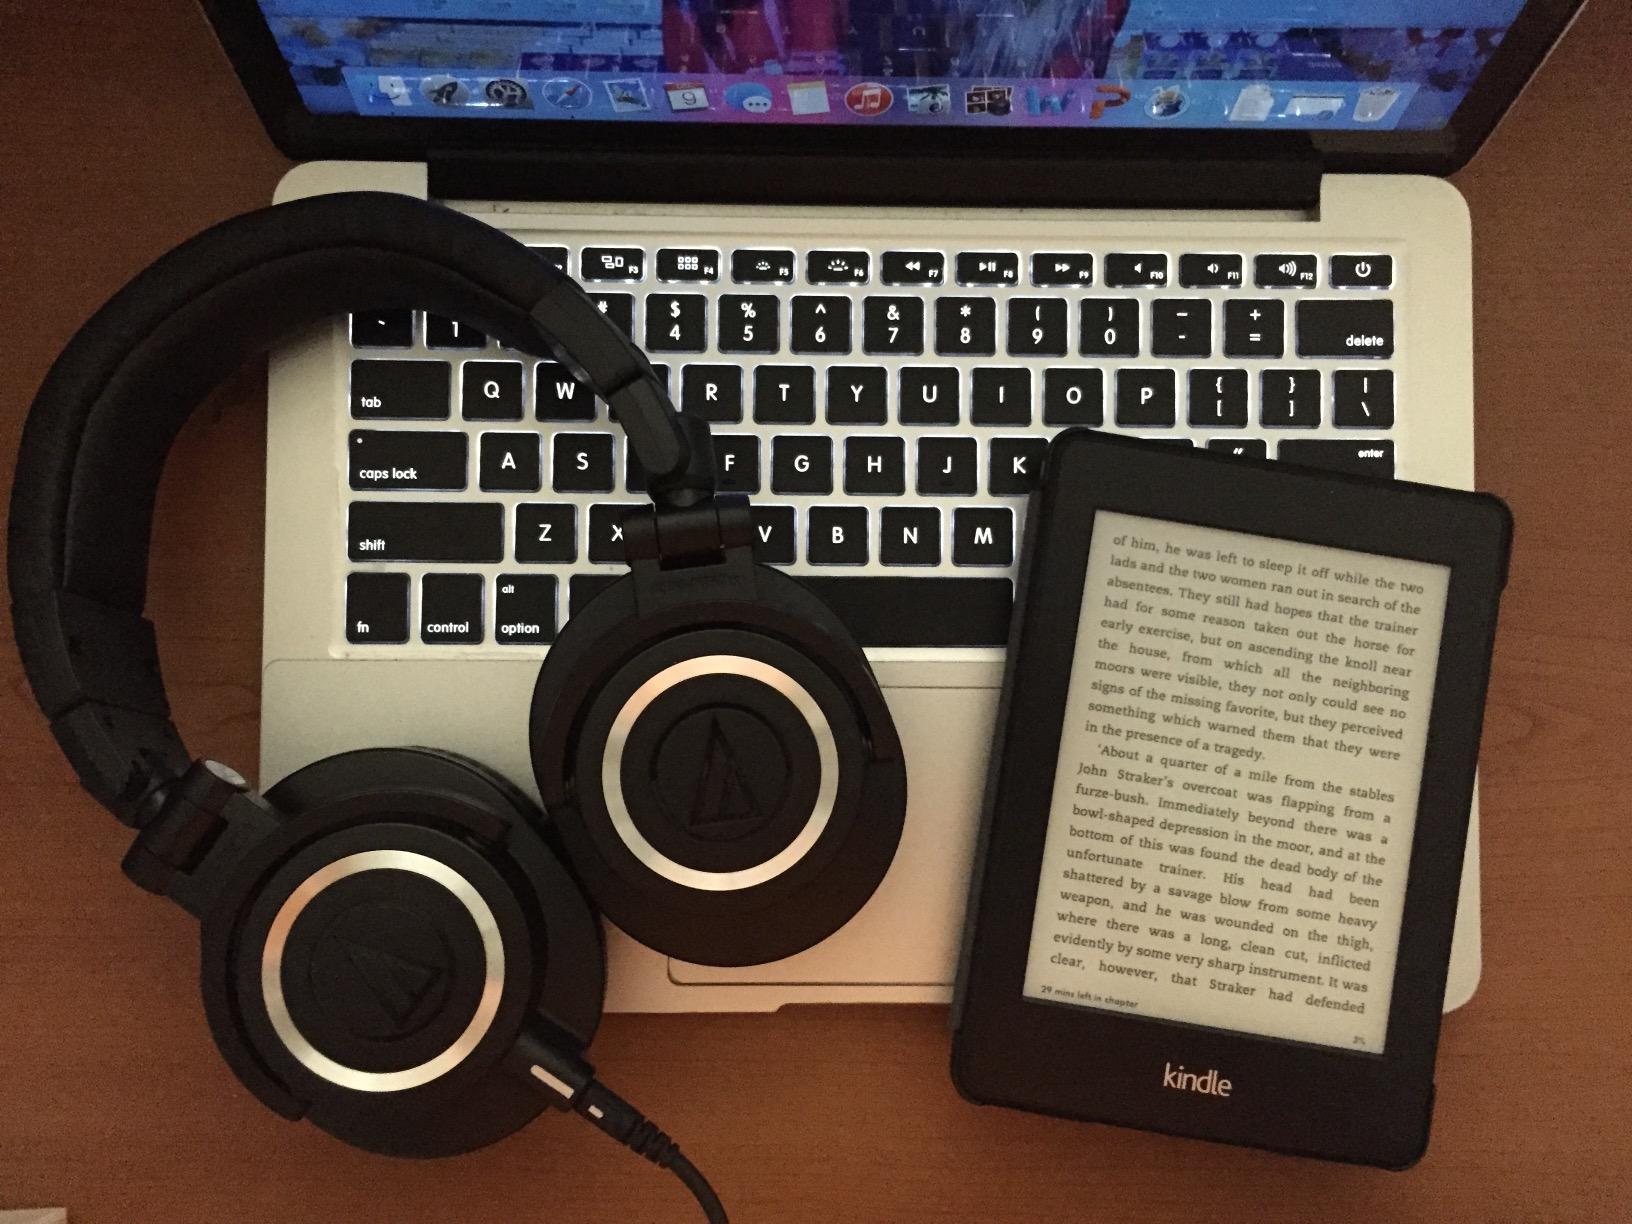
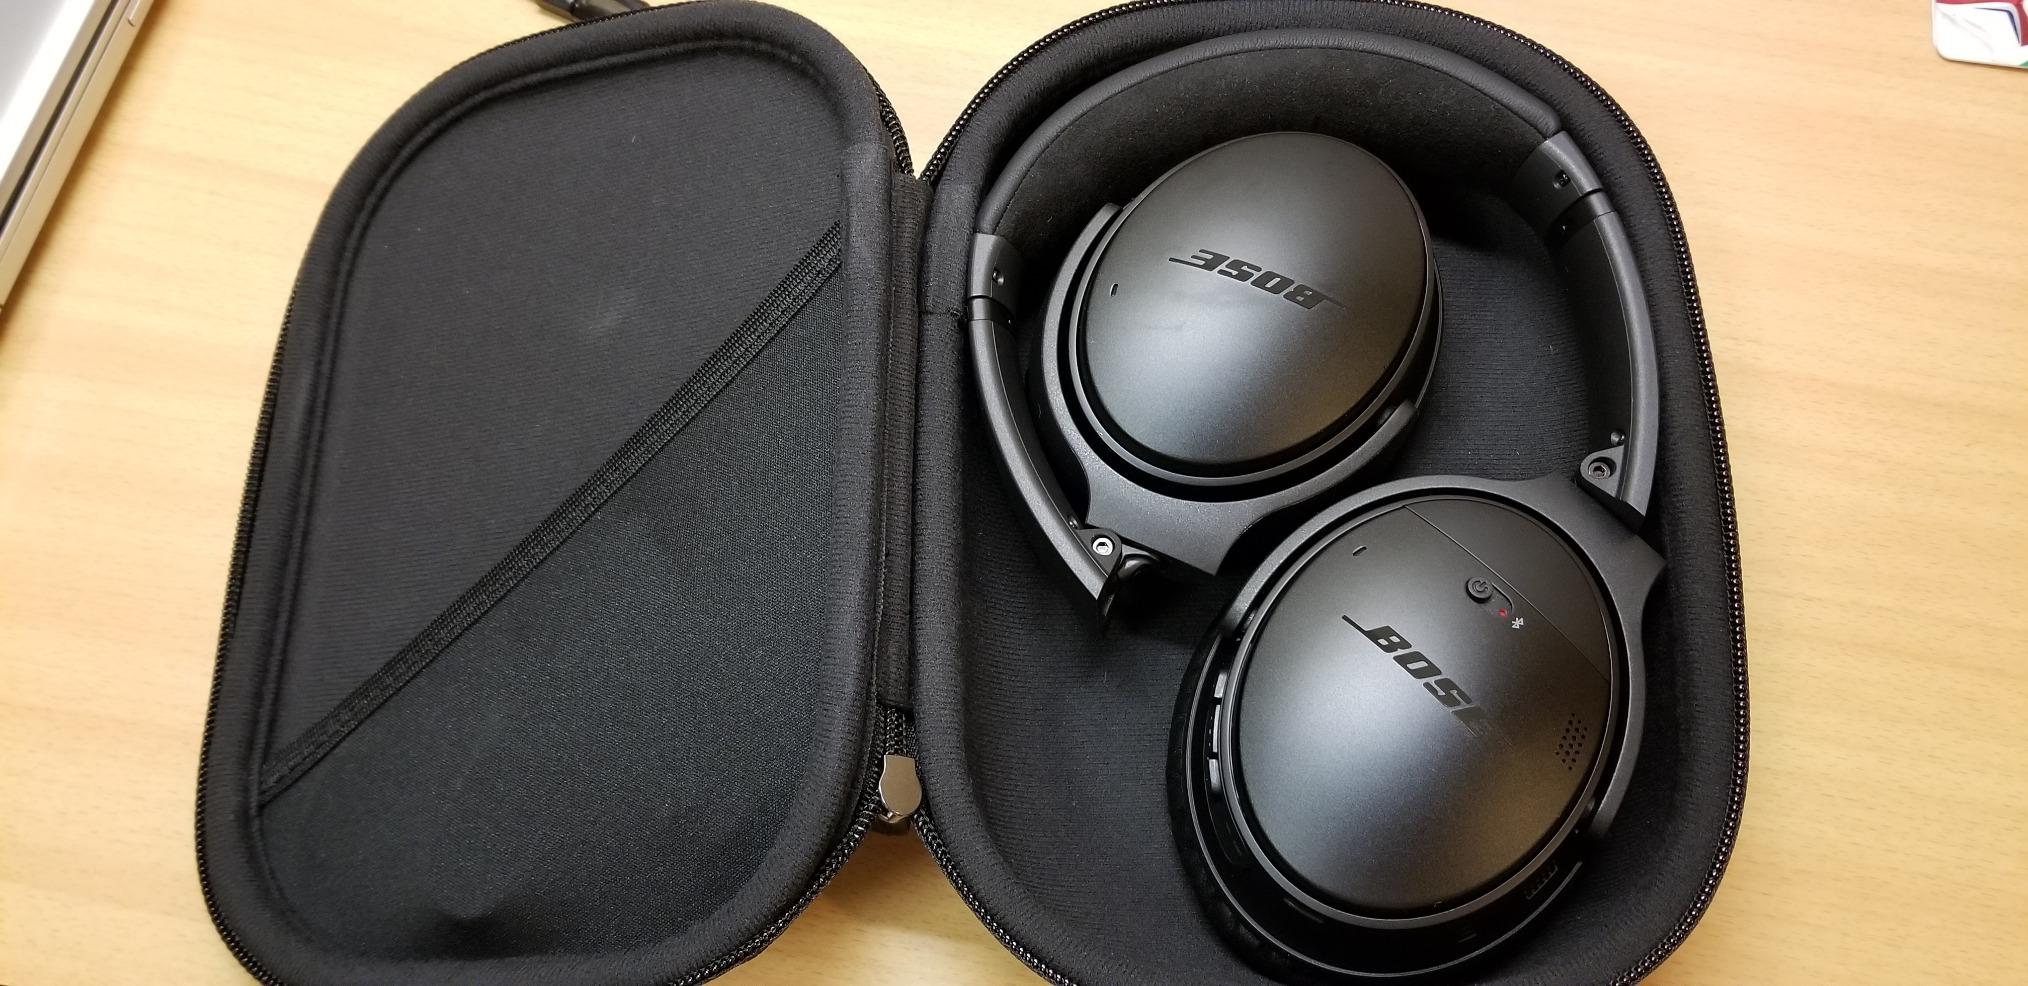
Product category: headphones
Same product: no